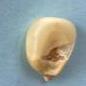
Maize quality: Bad